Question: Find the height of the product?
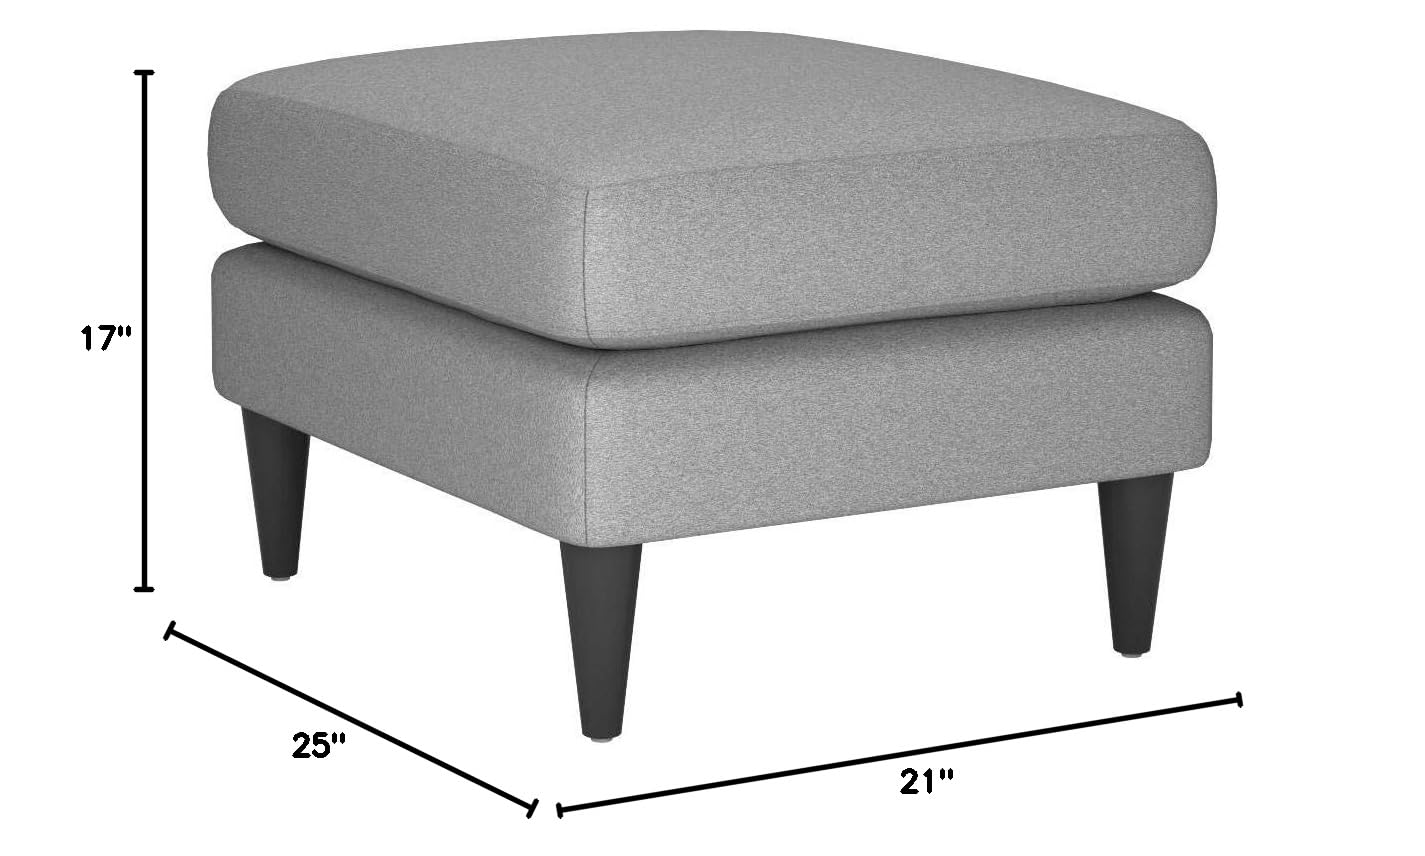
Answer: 17.0 inch